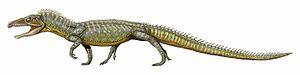
Proterosuchus est un genre éteint de reptiles archosaures primitifs du Trias inférieur. Son nom signifie « premier crocodile ». Ses restes ont été retrouvés en Chine et en Afrique du Sud.